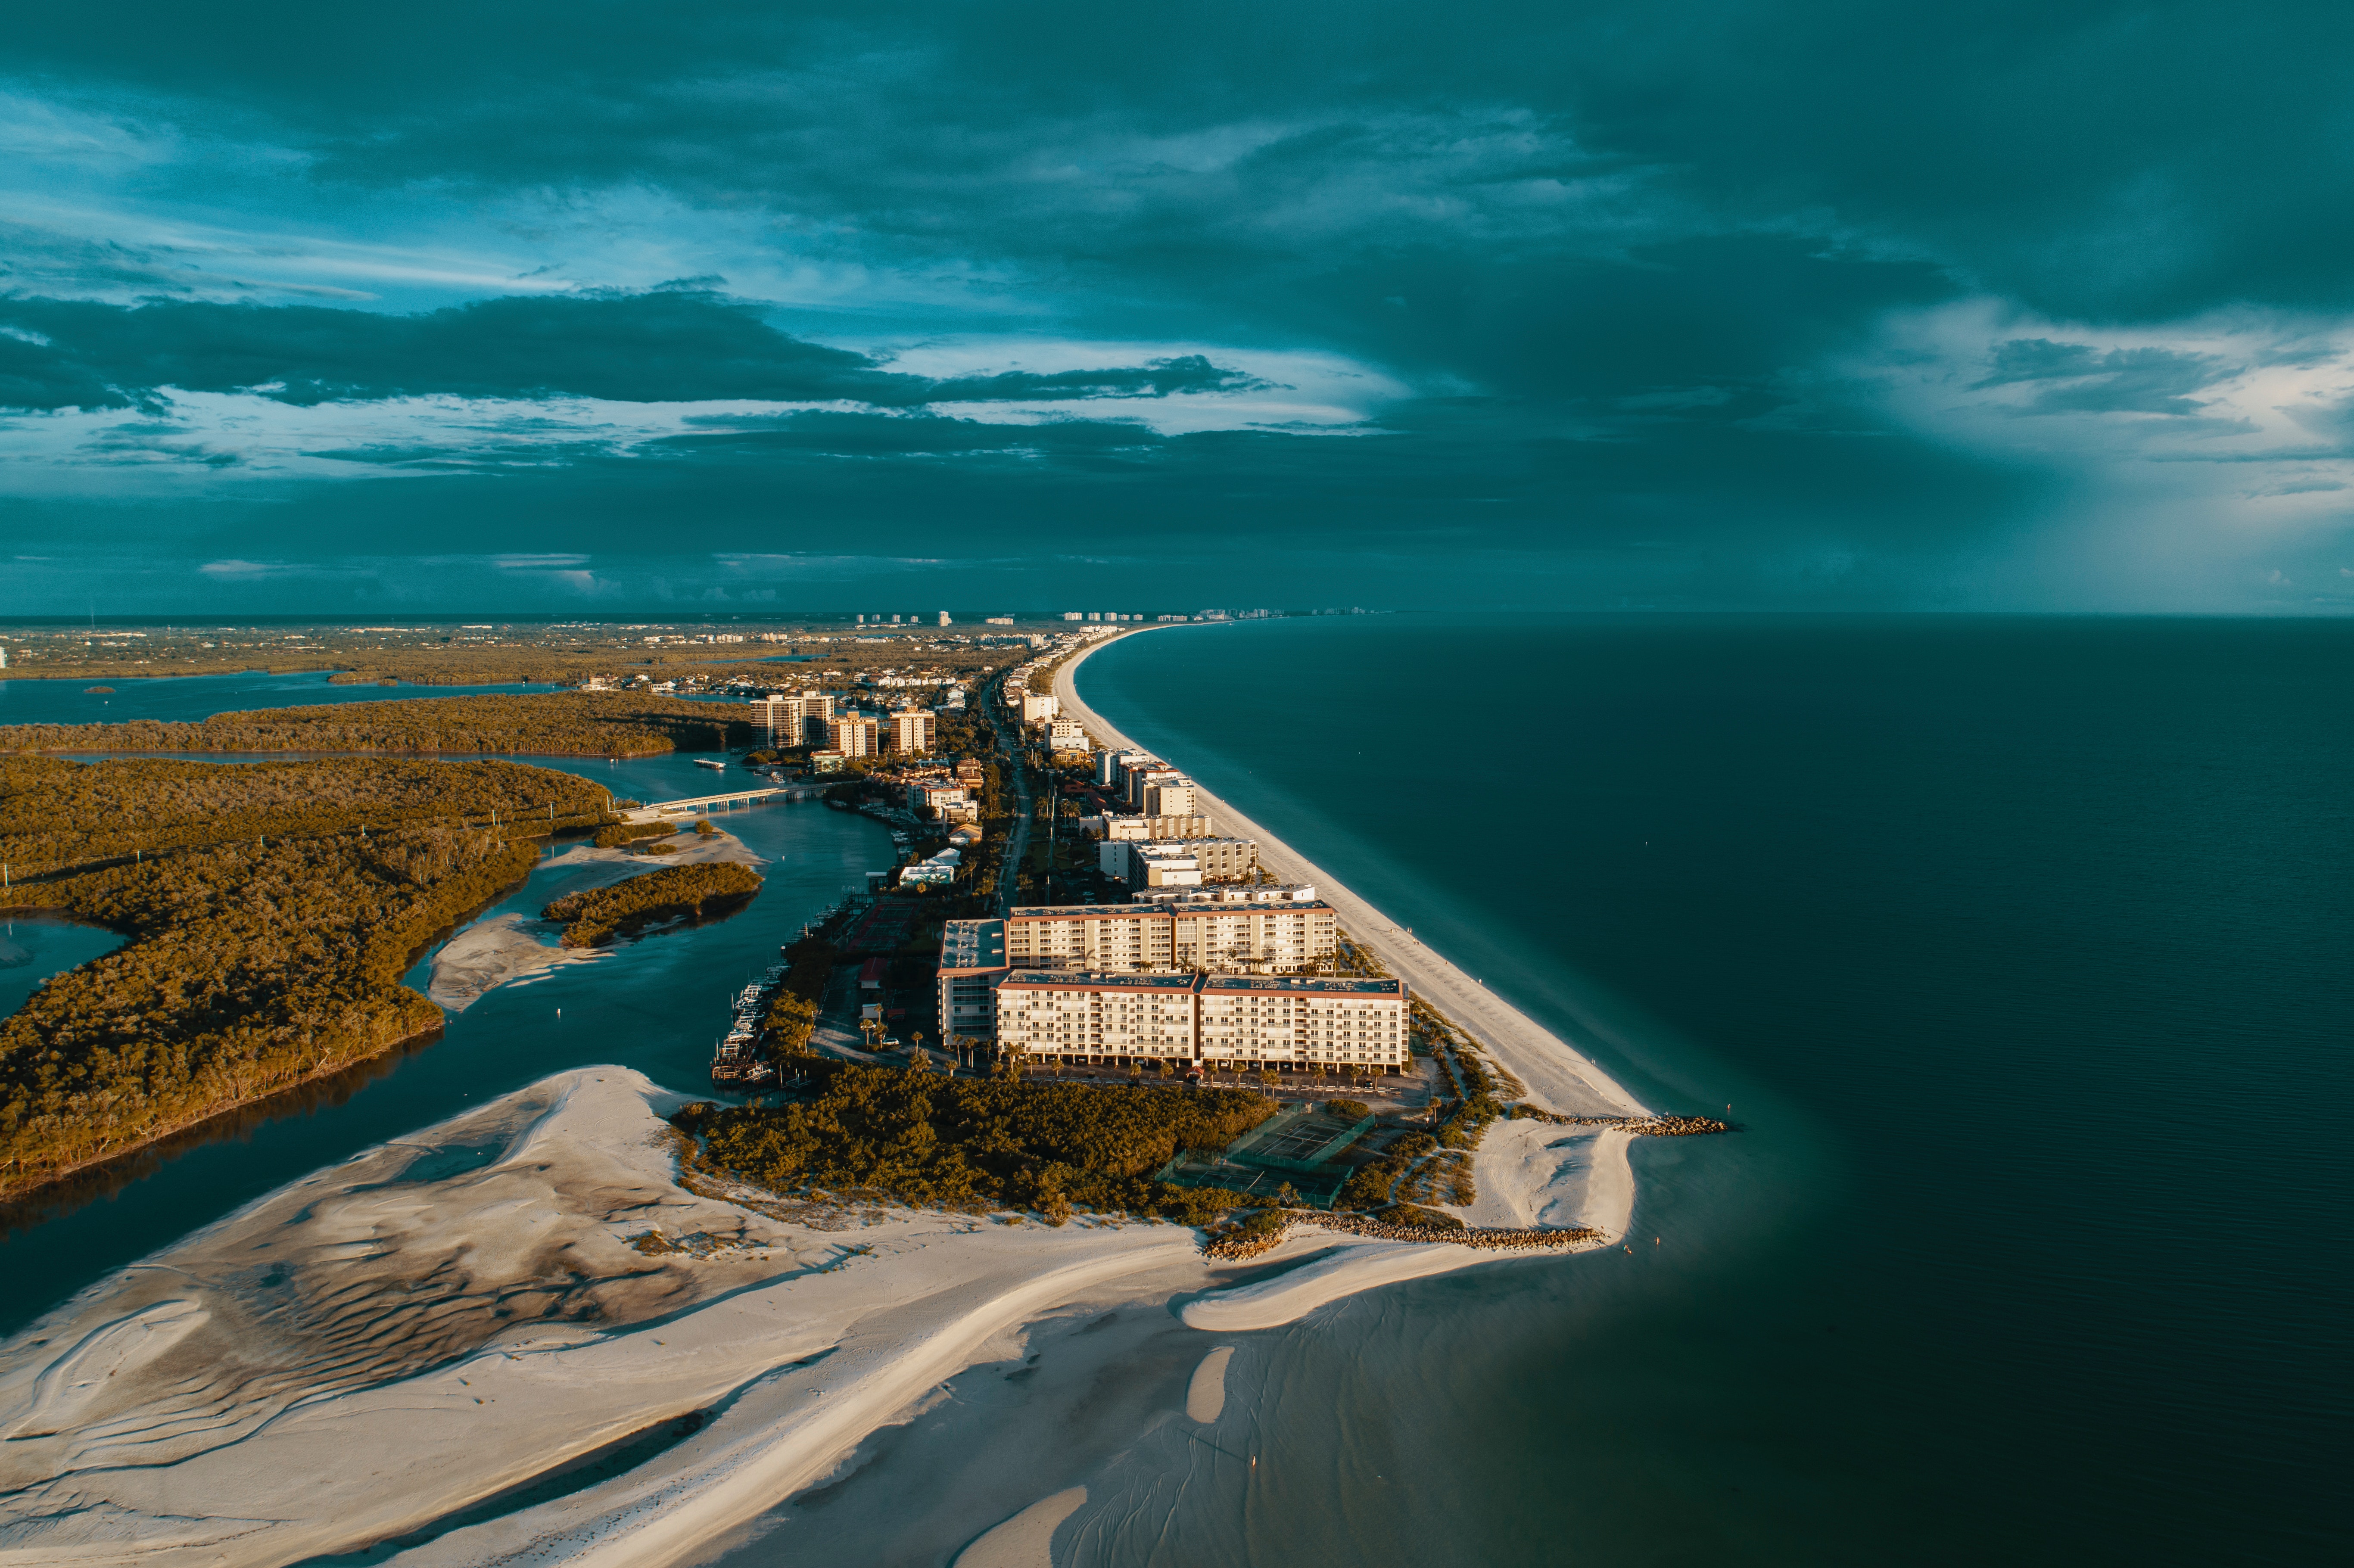
blue, natural landscape, water, sky, aerial photography, water resources, sea, coast, azure, turquoise, coastal and oceanic landforms, inlet, horizon, landscape, waterway, ocean, shore, photography, bird's eye view, artificial island, cloud, tourism, channel, world, city, fixed link, island, bay, vacation, breakwater, beach, spit